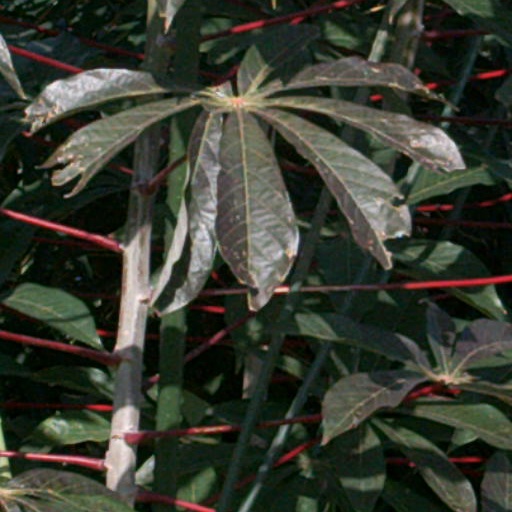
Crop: cassava